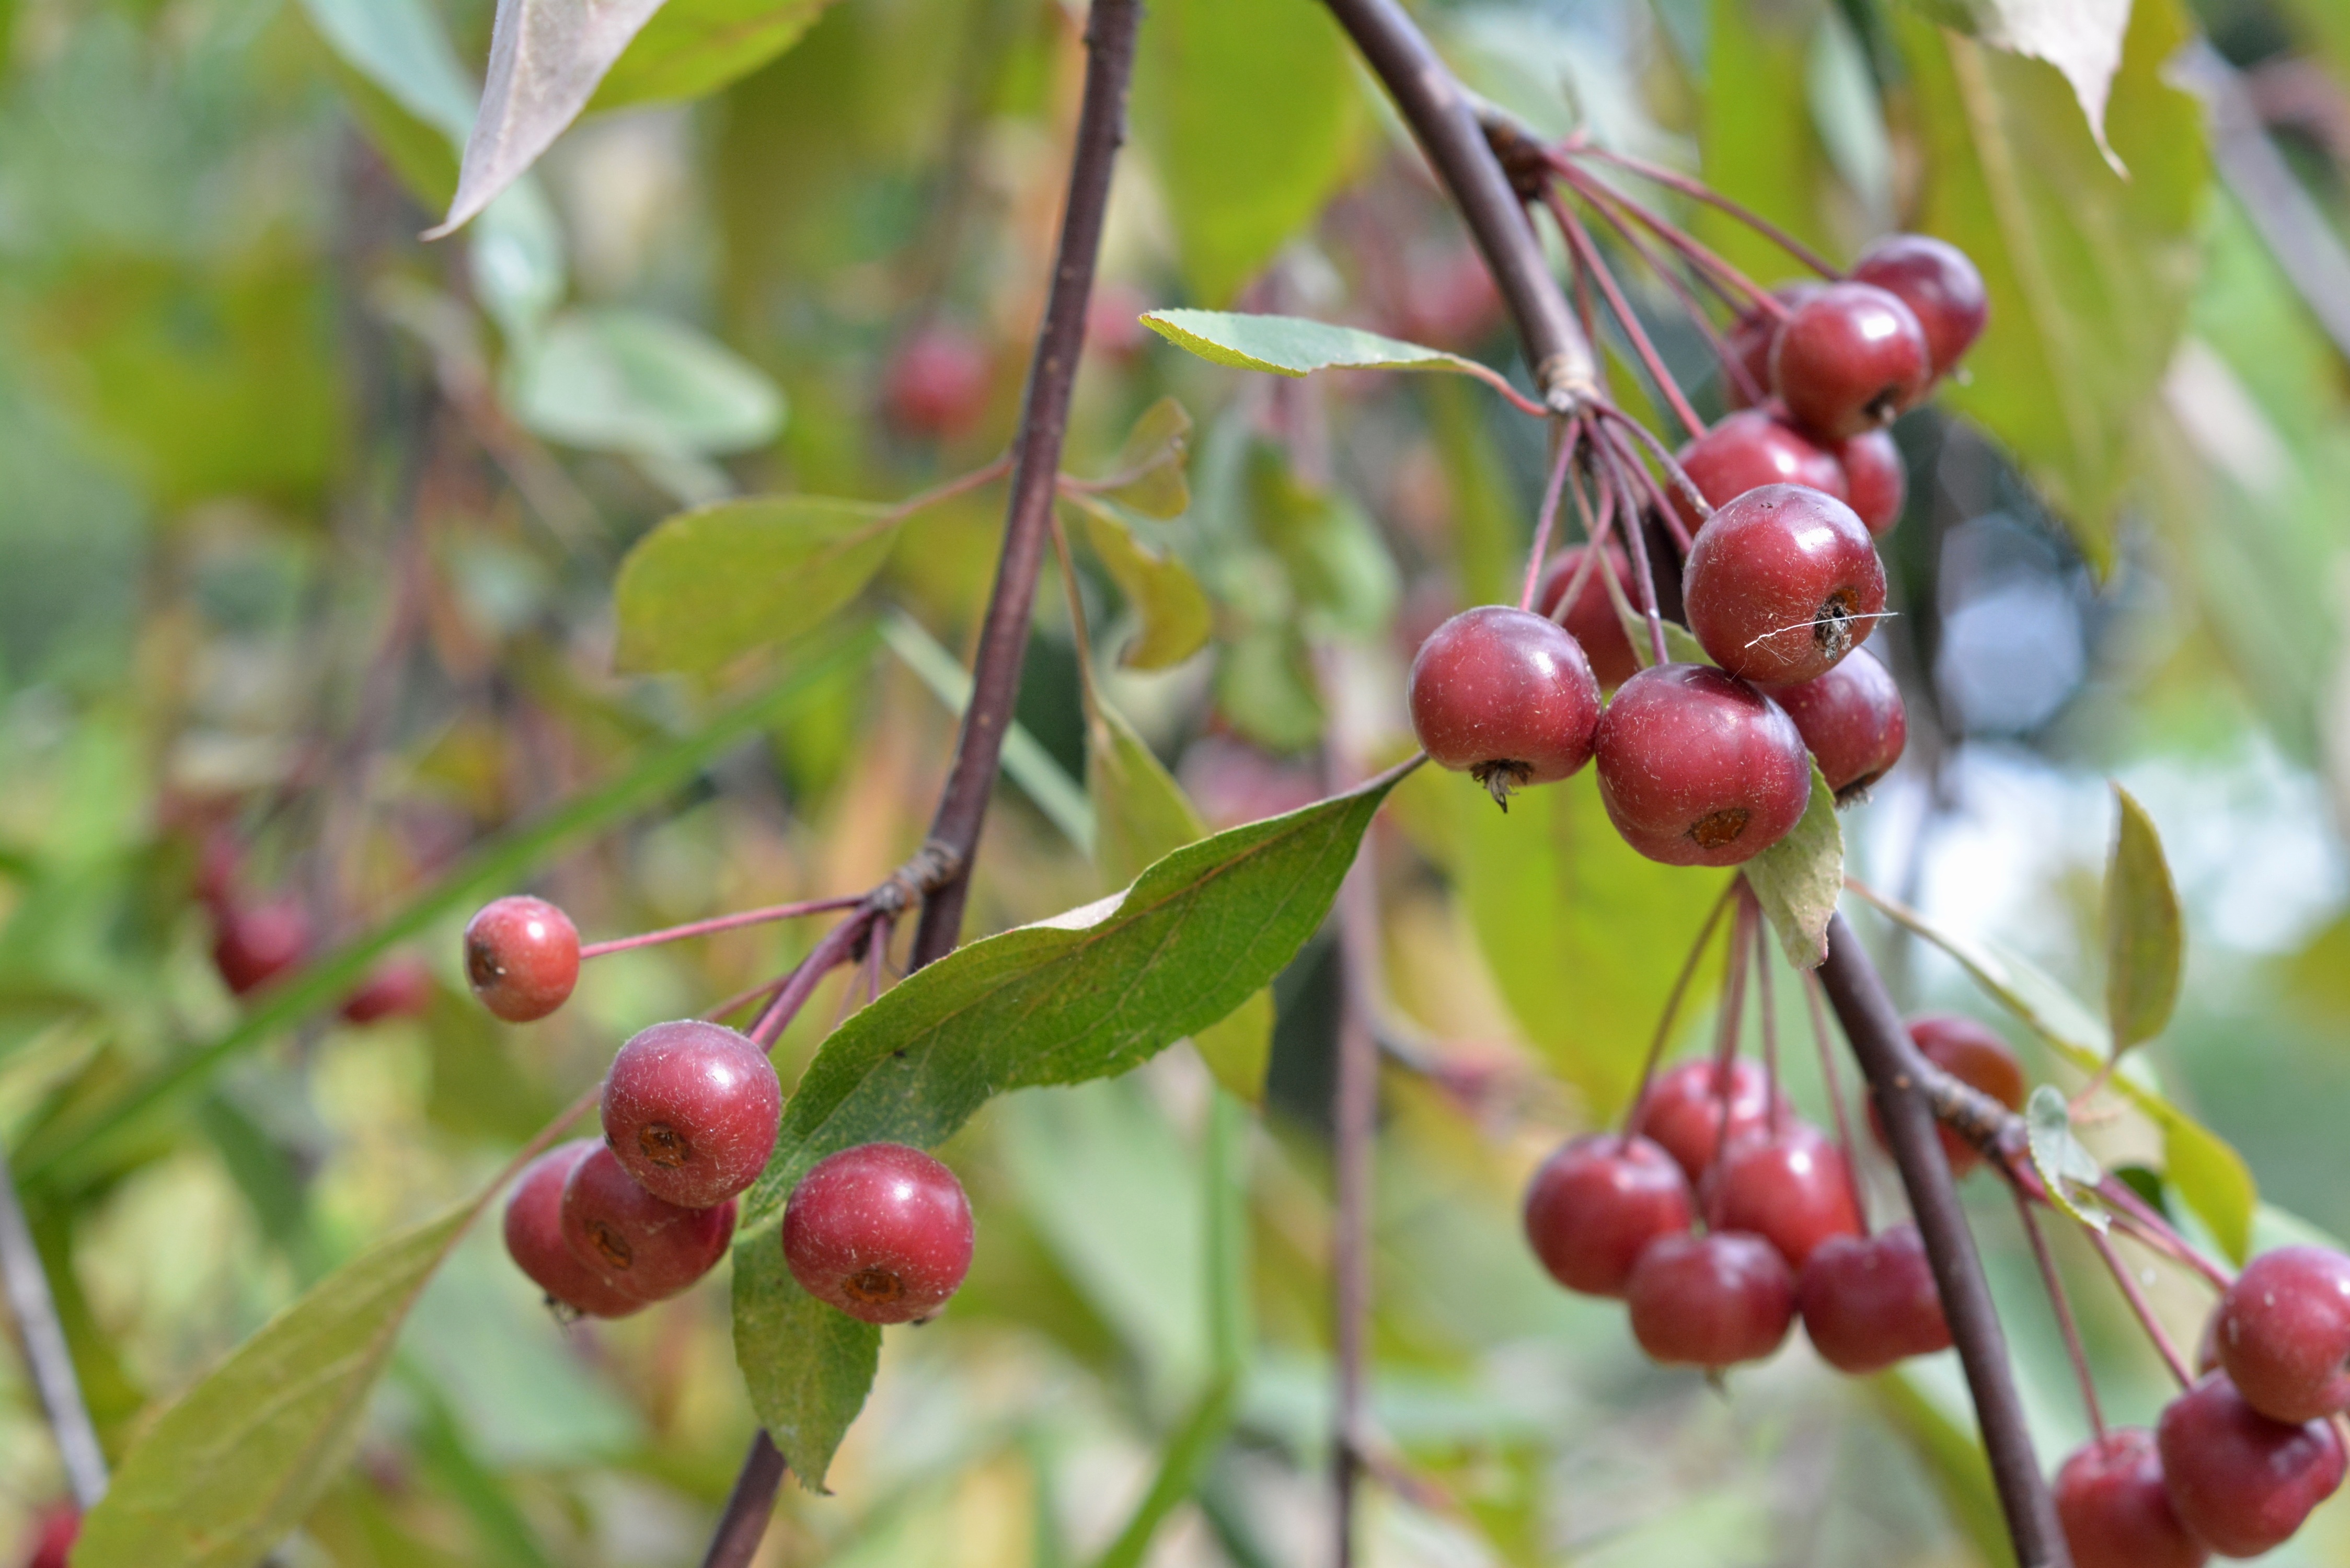
apple, tree, branch, blossom, plant, fruit, berry, flower, food, produce, evergreen, garden, flora, shrub, apples, cherry, flowering plant, acerola, malpighia, chokecherry, huckleberry, paradise tree, paradise apple, woody plant, land plant, schisandra